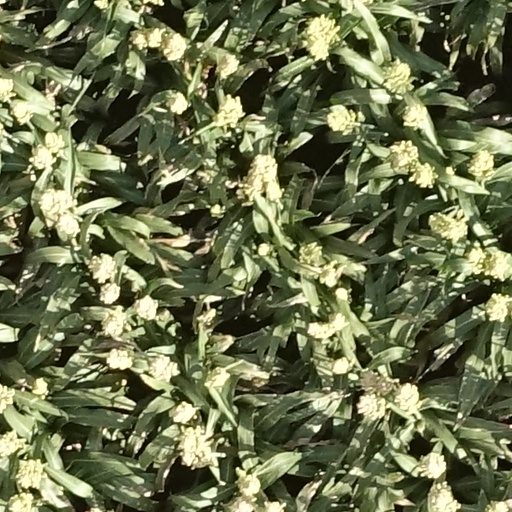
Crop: sorghum